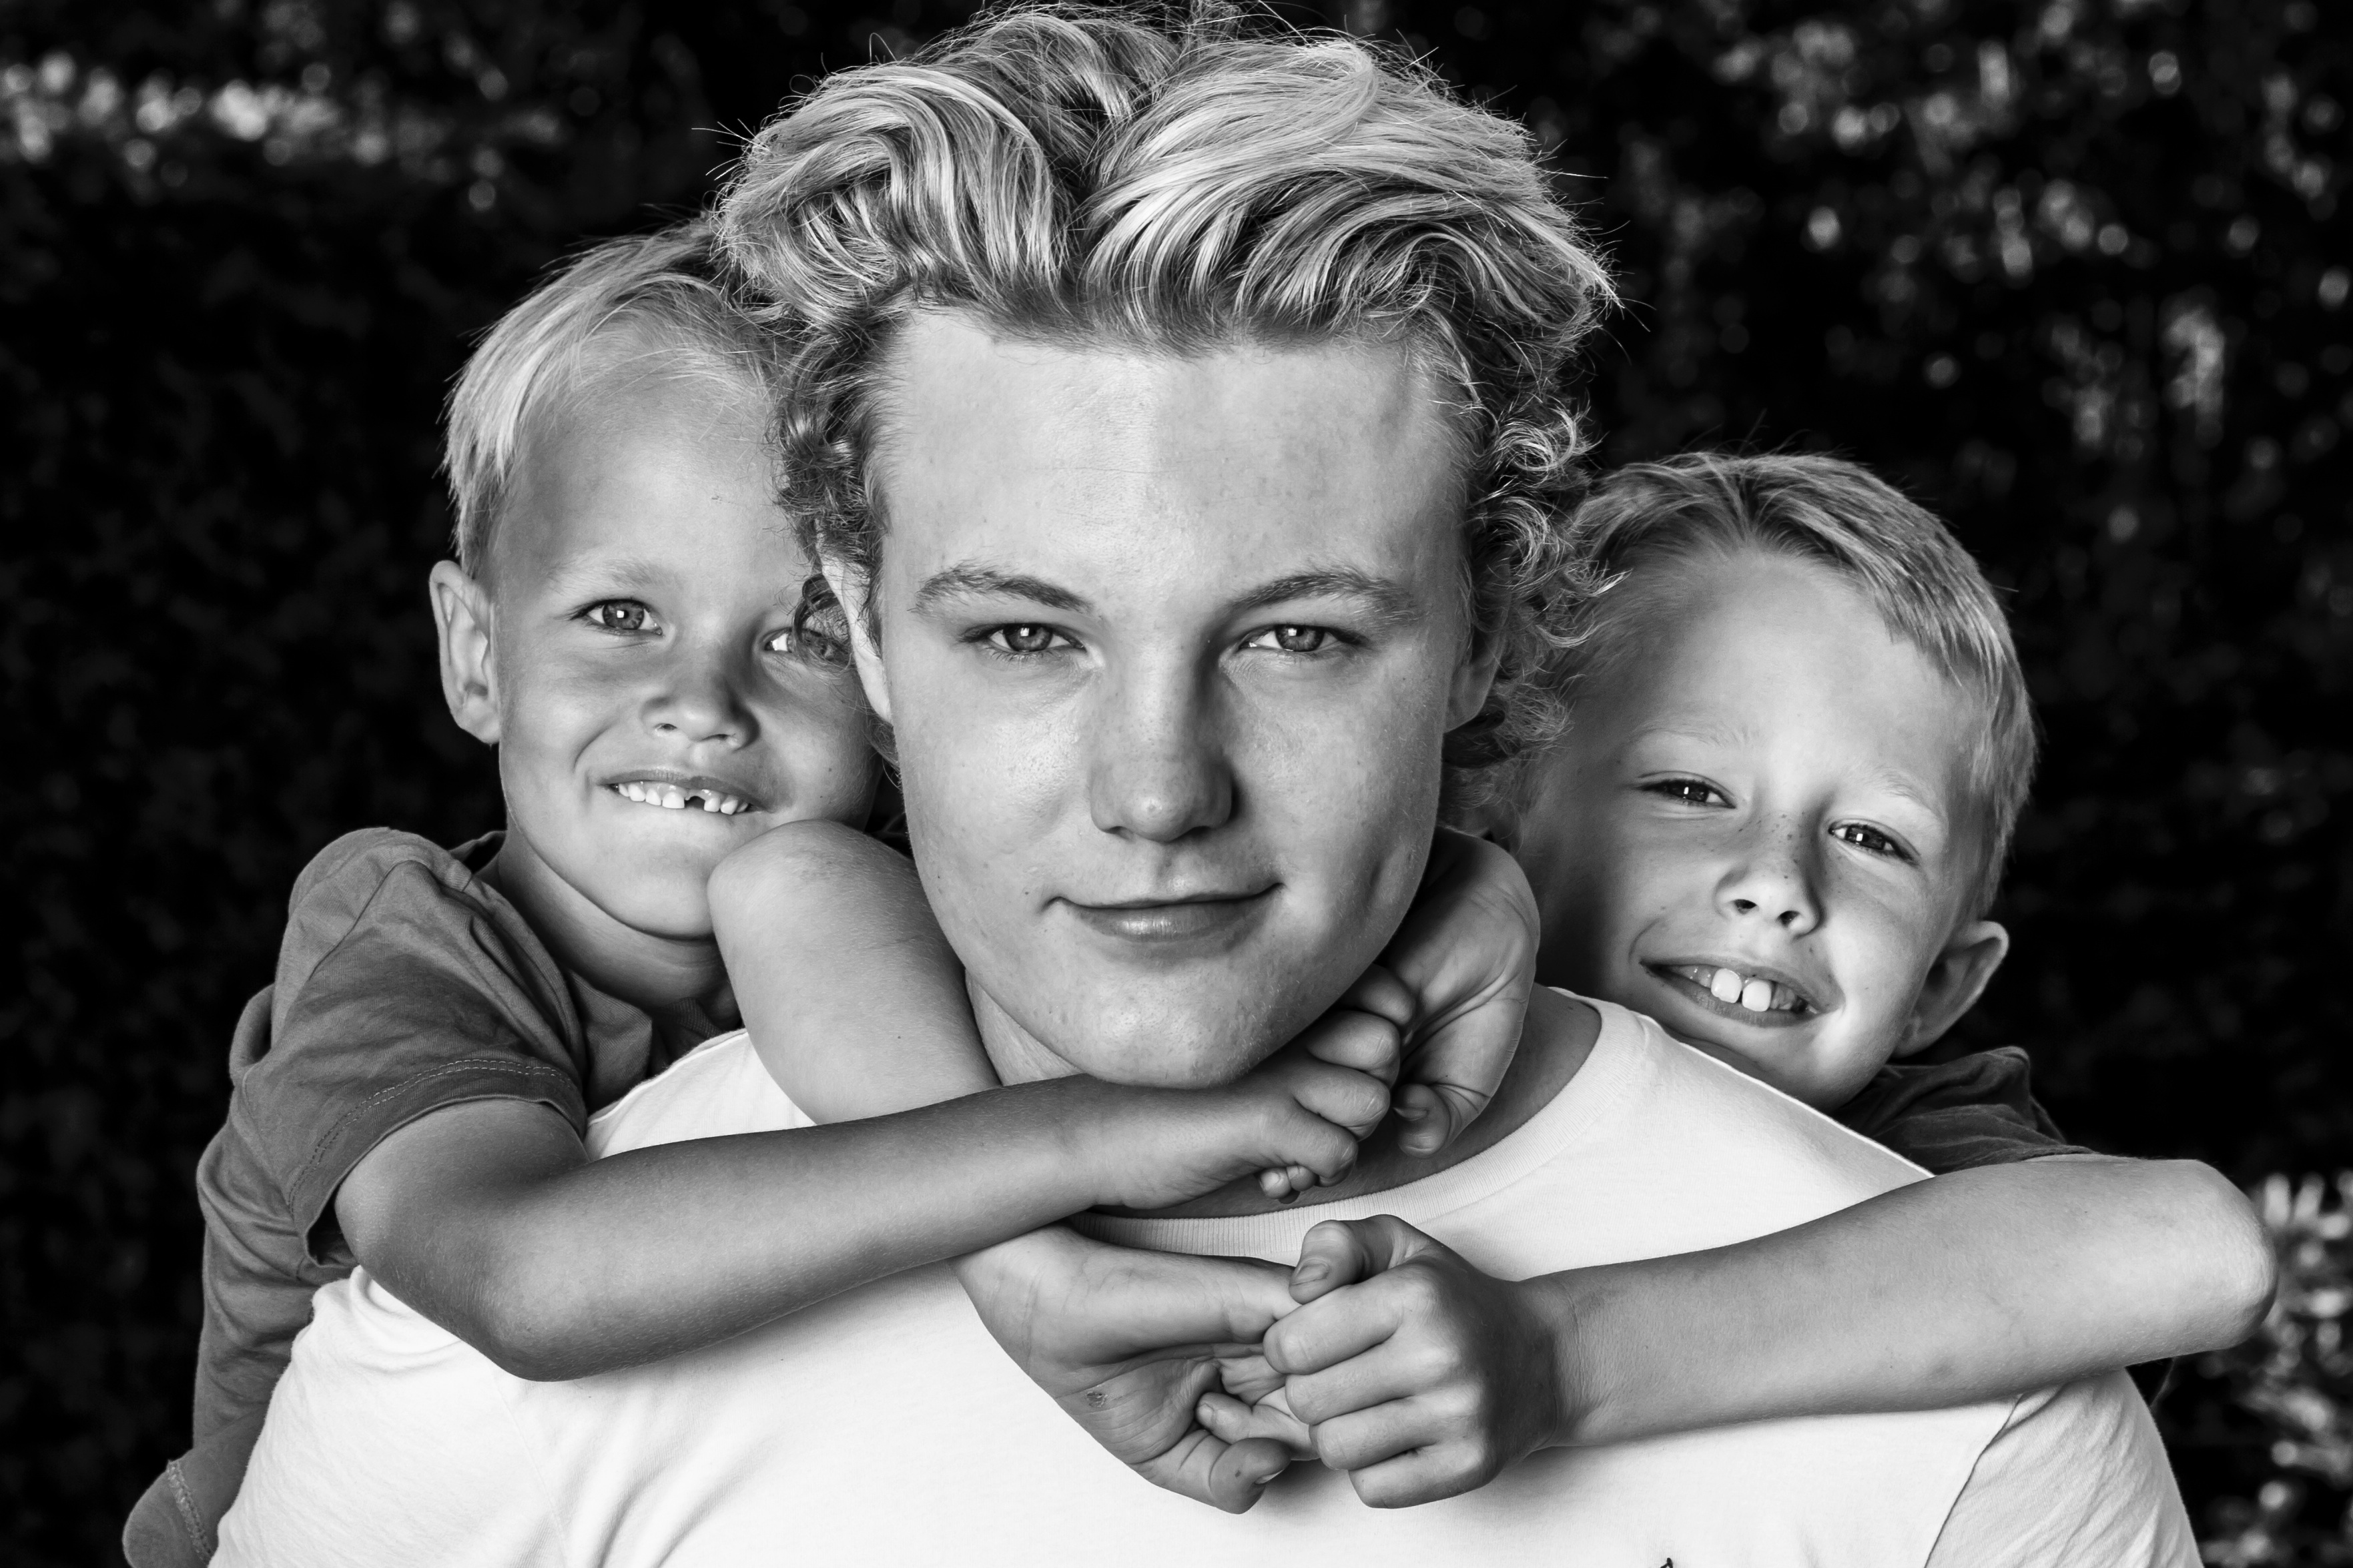
man, person, black and white, people, photography, portrait, child, monochrome, family, photograph, monochrome photography, portrait photography